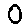
Label: 0